Music of Greece

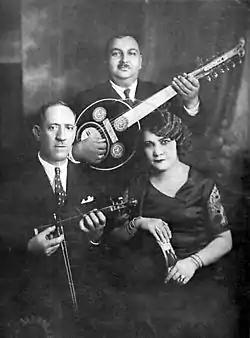
Smyrna-style rebetiko trio: Dimitrios Semsis, Agapios Tomboulis, Roza Eskenazi (Athens 1932)

"Rebetiko" was initially associated with the lower and poor classes, but later reached greater general acceptance as the rough edges of its overt subcultural character were softened and polished. Rebetiko probably originated in the music of the larger Greek cities, most of them coastal, in today's Greece and Asia Minor. Emerged by the 1920s as the urban folk music of Greek society's outcasts. The earliest Greek rebetiko singers (refugees, drug-users, criminals and itinerants) were scorned by mainstream society. They sang heartrending tales of drug abuse, prison and violence, usually accompanied by the bouzouki.